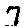
Label: 7